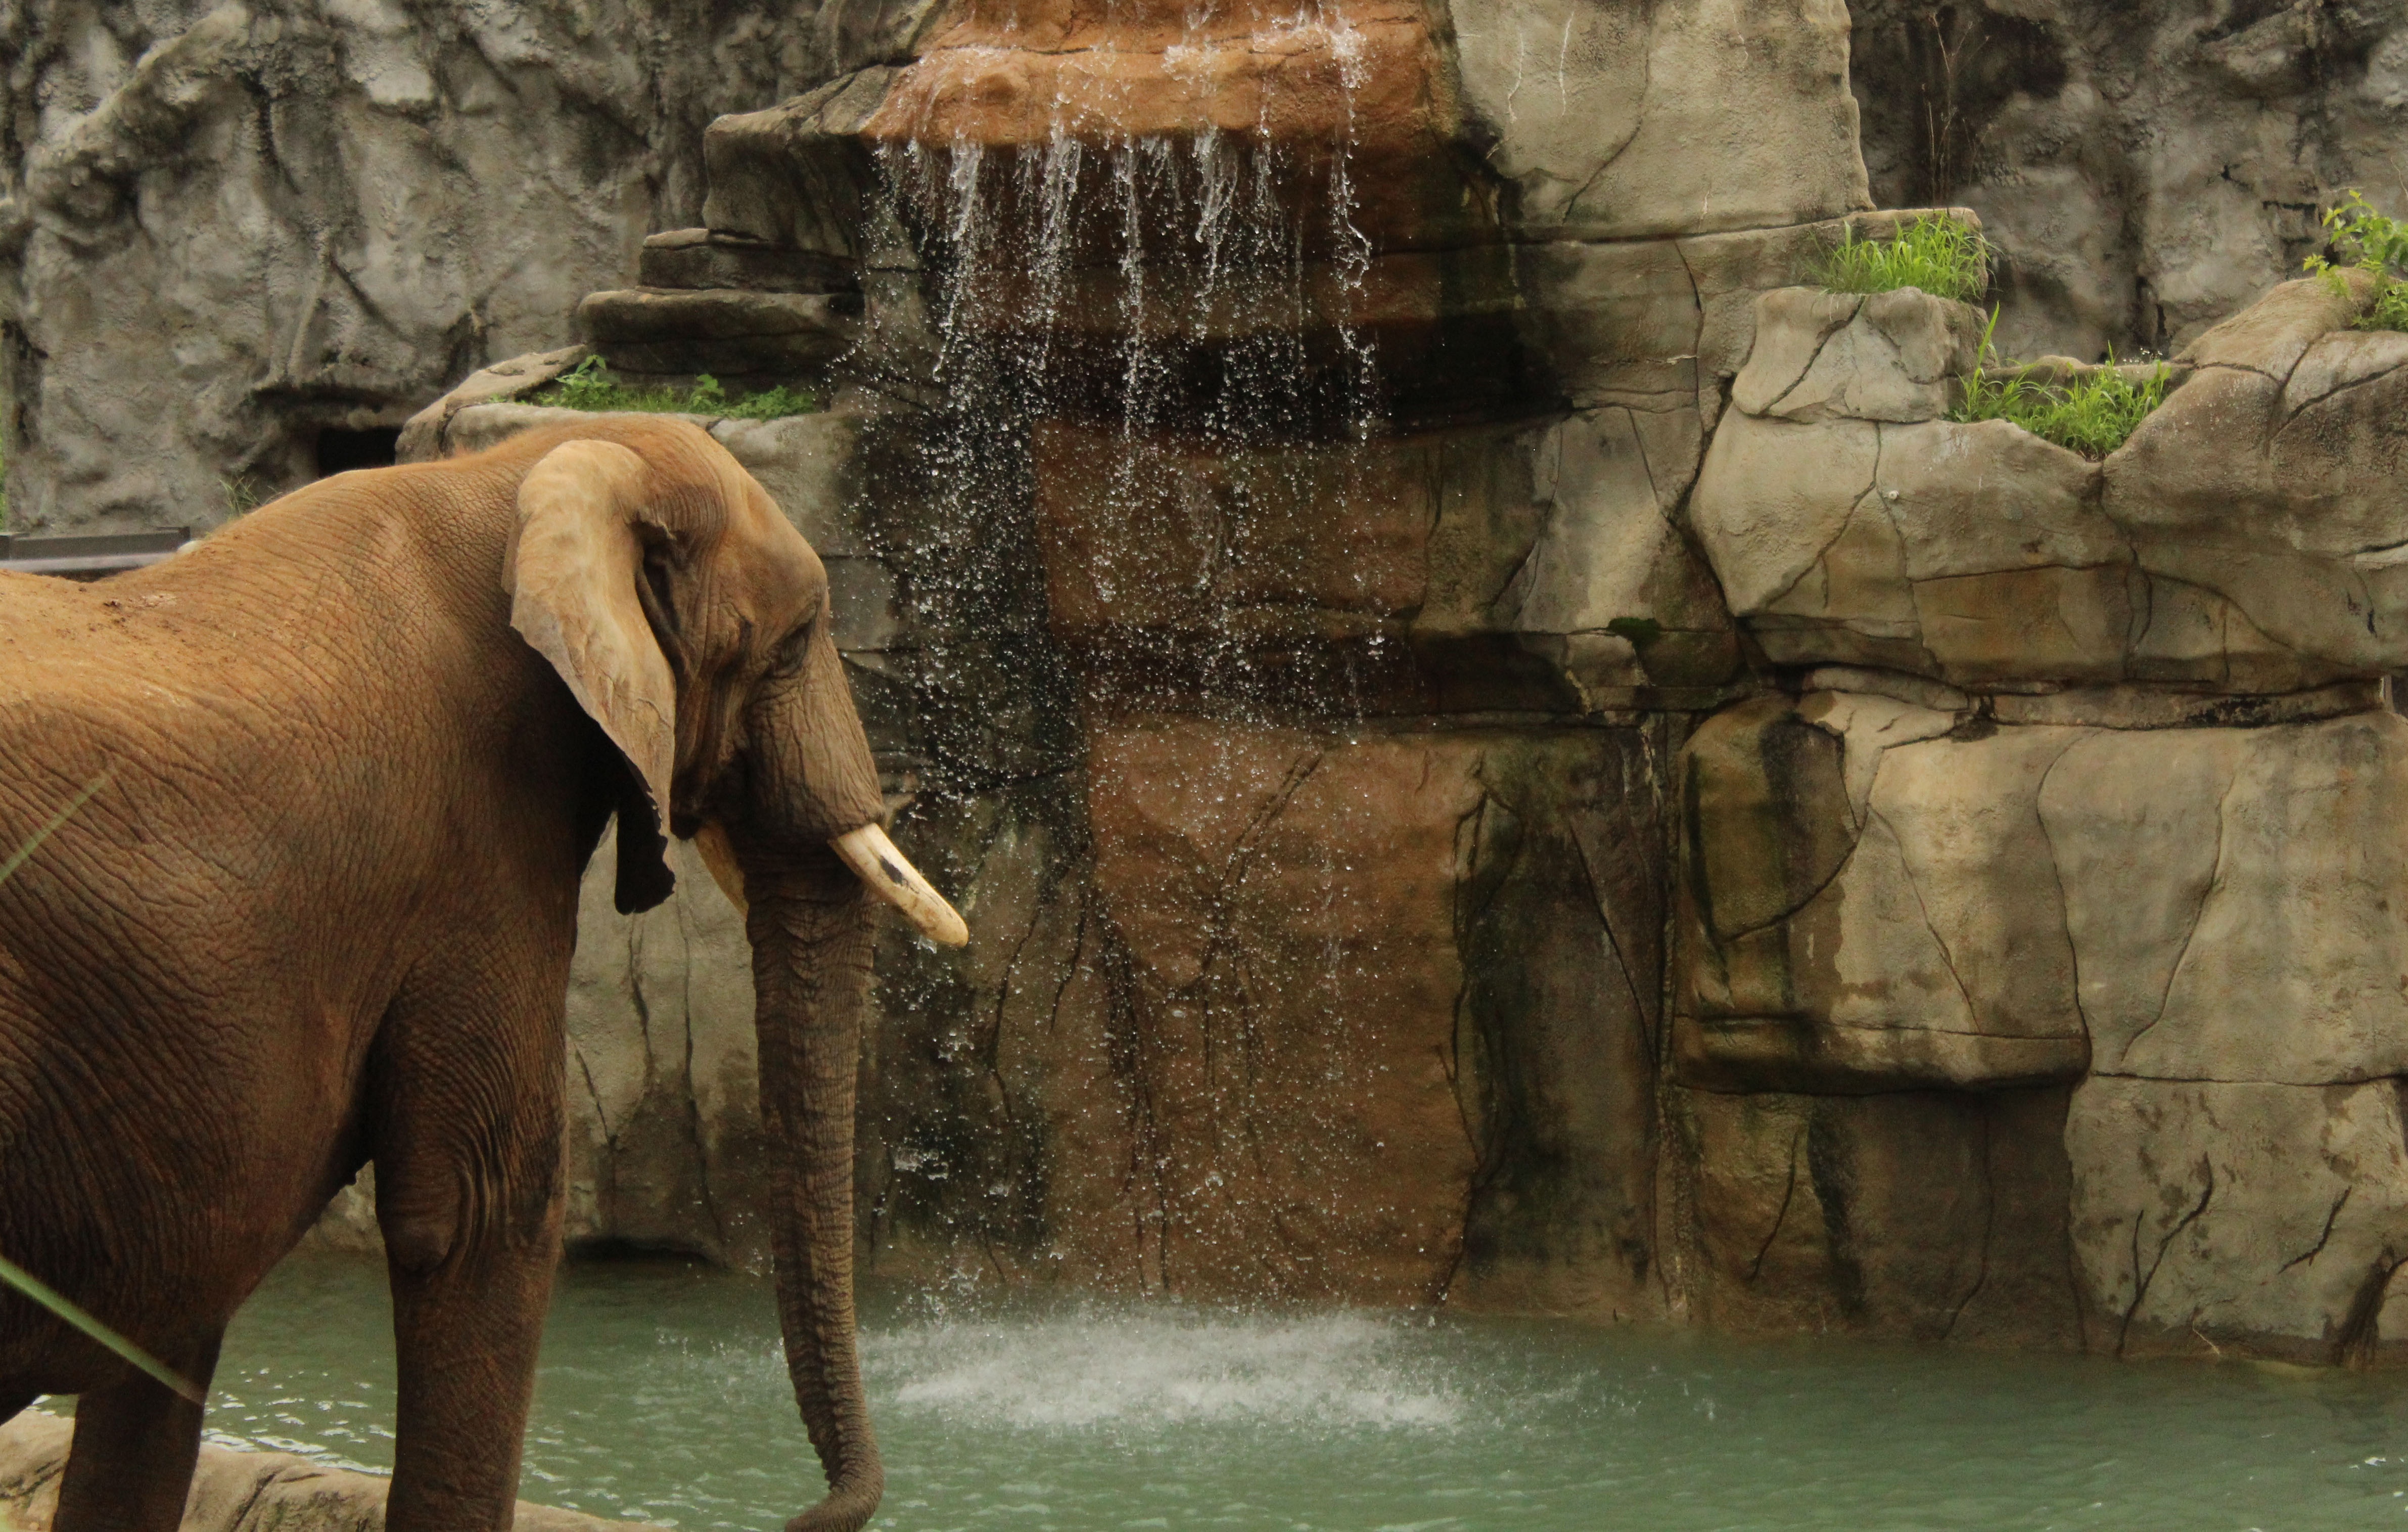
waterfall, adventure, trunk, recreation, wildlife, zoo, jungle, mammal, fauna, elephant, indian elephant, outdoor recreation, elephants and mammoths